AngelList

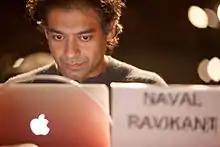
AngelList co-founder, Naval Ravikant

AngelList is an American software company for fundraising and connecting startups, angel investors, and limited partners. Founded in 2010, it started as an online introduction board for tech startups that needed seed funding. Since 2015, the site allows startups to raise money from angel investors free of charge. Created by serial entrepreneur Naval Ravikant and Babak Nivi in 2010, Avlok Kohli has been leading AngelList as its CEO since 2019.